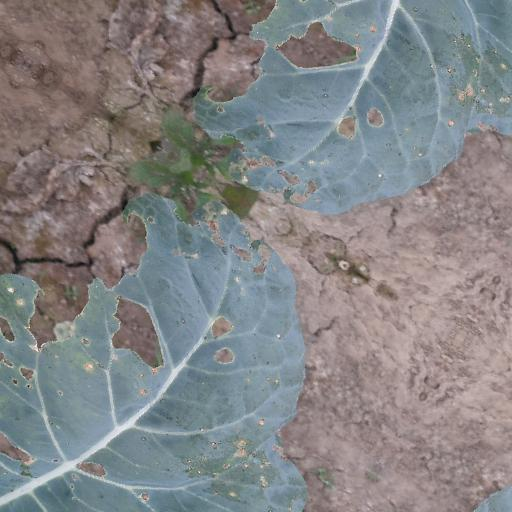
Label: Black Rot